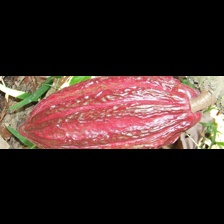
Label: sana